Gosner stage

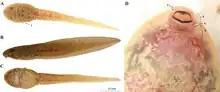
Gosner stage 31 tadpole of "Nidirana leishanensis". (A) Dorsal view. (B) Lateral view. (C) Ventral view. (D) Mouth structure.

Gosner stage is a generalized system of describing stages of embryonal and larval development in anurans (frogs and toads). The Gosner system includes 46 numbered stages, from fertilized embryo (stage 1) to the completion of metamorphosis (stage 46). It was introduced by Kenneth Gosner in 1960. The system is widely used in herpetology to describe tadpoles. Gosner stages are based on certain morphological landmarks that allow comparing development in different species that may greatly differ in age or size.